Gold

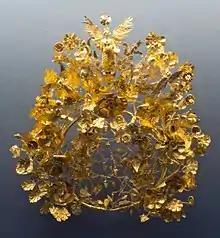
Ancient golden Kritonios Crown, funerary or marriage material, 370–360 BC; from a grave in Armento, Basilicata

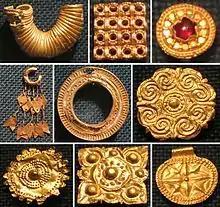
Gold crafts from the Philippines prior to Western contact

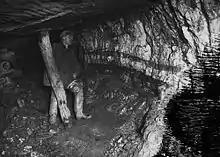
A miner underground at Pumsaint gold mine, Wales; .

The earliest recorded metal employed by humans appears to be gold, which can be found free or "native". Small amounts of natural gold have been found in Spanish caves used during the late Paleolithic period, .